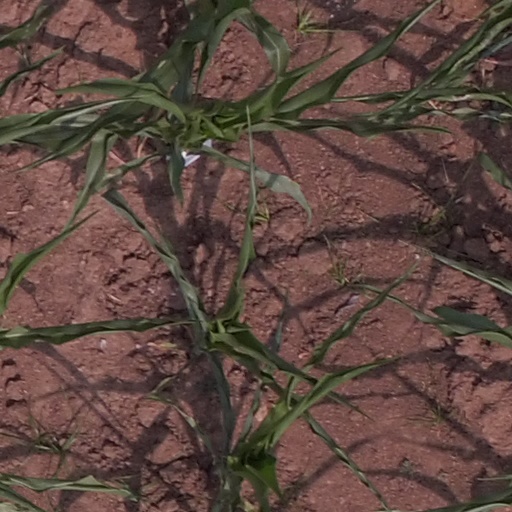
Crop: maize; corn